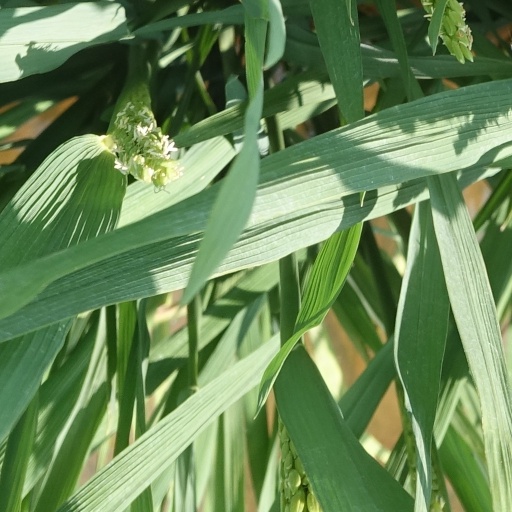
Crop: rice